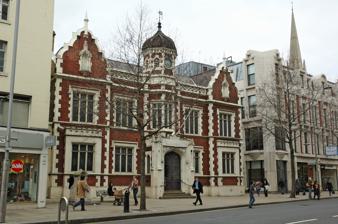
Building: Kensington Vestry Hall
Country: United Kingdom
Year built: 1852
Kensington Vestry Hall The Kensington Vestry Hall in 2006 General information Architectural style Elizabethan style Classification Listed Building – Grade II Designated 15 April 1969 Reference no. 1223748 Address Kensington High Street Town or city London Country United Kingdom Coordinates 51°30′05″N 0°11′33″W / 51.5015°N 0.1926°W / 51.5015; -0.1926 Completed 1852 Client Kensington Vestry Design and construction Architect(s) Benjamin Broadbridge Main contractor Thomas Corby The Kensington Vestry Hall is a former municipal building on Kensington High Street in Kensington , London, England. The structure, which was built for Kensington Vestry and now accommodates Bank Melli Iran is a Grade II listed building . History In the first half of the 19th century parish leaders met in a room attached to St Mary Abbots Church . In 1851, the newly appointed improvement commissioners decided that this arrangement was inadequate and chose to commission a purpose-built vestry hall; the site they chose had previously been used as a burial ground by the church. The new building was designed by the architect, James Broadbridge, in the Elizabethan style , was built by Thomas Corby in red brick with stone dressings at a cost of £5,000 and was completed in 1852. Its completion was met with dismay by ratepayers , who complained about the outlandish railings. The design involved a symmetrical main frontage with five bays facing onto Kensington High Street with the end bays gabled and slightly projected forward; the central bay, which also slightly projected forward, featured an arched porch with a stone surround, a prominent bay window on the first floor and a heraldic frieze and an octagonal clock turret at roof level. The unsightly railings were finally removed in 1880. By the 1870s the improvement commissioners were already finding the building too small and they relocated to a more substantial building in 1880. The old vestry hall was then converted for use as the Kensington Central Library and was officially re-opened in that capacity by Princess Louise, Duchess of Argyll in November 1889. The building remained in use as a library for much of the 20th century until the Kensington Central Library relocated to a new site on Hornton Street in 1960. The old vestry hall was listed as Grade II by English Heritage on 15 April 1969 and, by 1998, it was "the only substantial remnant" of what the street looked like during the Victorian era . It subsequently became the home of Bank Melli Iran . References Wikimedia Commons has media related to Kensington Vestry Hall .